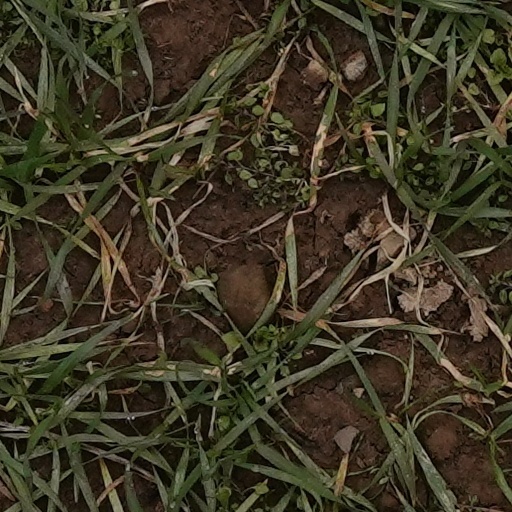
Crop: wheat